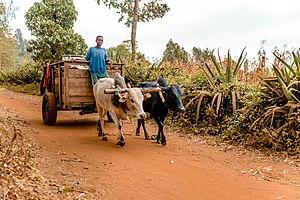
La région de Manyara est une région de la Tanzanie. Elle tire son nom du Lac Manyara, situé à sa frontière nord. Elle comprend l'essentiel du Parc national de Tarangire et la partie centrale de la steppe Masai.